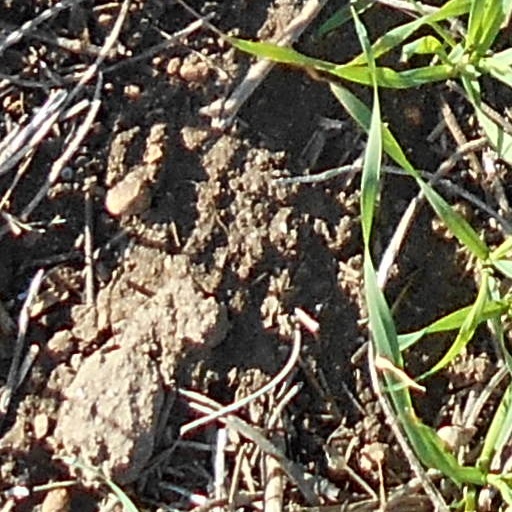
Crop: wheat